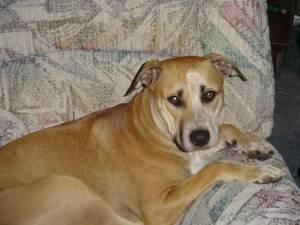
Breed: american pit bull terrier